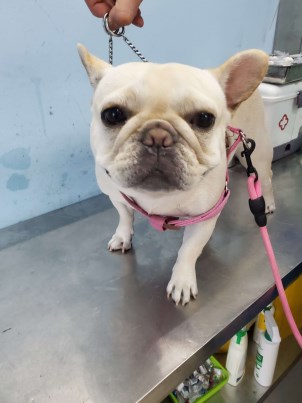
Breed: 1121-n000002-French_bulldog